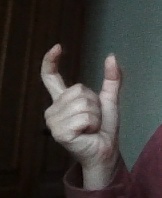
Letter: nun